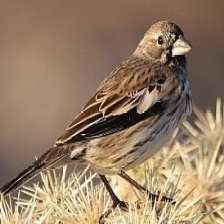
Species: LARK BUNTING
Scientific name: CALAMOSPIZA MELANOCORYS
ImageNet parent category: indigo_bunting